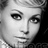
Emotion: neutral